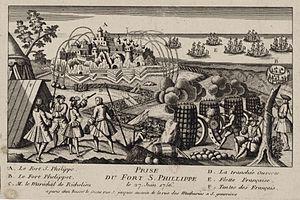
Siège et prise du fort Saint-Philippe à Minorque, en 1756, après le débarquement réussi des troupes du maréchal de Richelieu et la victoire navale de La Galissonière.
L’histoire militaire de la France couvre deux millénaires d'histoire à travers la France, l'Europe et les anciennes colonies françaises.
La bataille de Minorque ou bataille de Port Mahon est un affrontement naval et terrestre qui a lieu en mai et juin 1756 au début de la guerre de Sept Ans. Cette bataille oppose la France et l'Angleterre pour le contrôle de l'île de Minorque en Méditerranée occidentale. Le combat naval, le 20 mai 1756, met aux prises l'escadre française de Toulon, commandée par La Galissonière, à celle de John Byng, arrivé de Gibraltar pour secourir l'île où vient de débarquer l'armée du maréchal de Richelieu. La retraite de l'escadre anglaise provoque le 29 juin la reddition de l'île qui va rester entre les mains de la France jusqu'à la fin de la guerre. L'opinion française considère cette victoire comme une revanche sur les attaques de la Royal Navy en période de paix.
William Blakeney, 1ᵉʳ baron Blakeney, est un militaire irlandais. Il est célèbre pour sa défense infructueuse lors de l'attaque de Minorque par une flotte française en 1756, pendant la guerre de Sept Ans.
Louis-François-Armand de Vignerot du Plessis, duc de Fronsac puis duc de Richelieu à partir de 1715 ; prince de Mortagne, marquis du Pont-Courlay, comte de Cosnac, baron de Barbezieux, baron de Cozes et baron de Saujon, maréchal et pair de France, est un gentilhomme et militaire français, né à Paris le 13 mars 1696 et mort dans la même ville le 8 août 1788.